The Spies of Warsaw

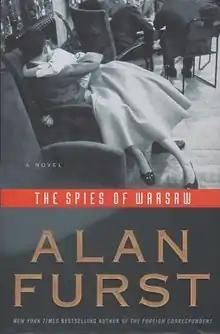
First edition (publ. Random House)

The Spies of Warsaw is a 2008 novel by Alan Furst set in the years shortly before World War 2 and deals with espionage in Poland as various nations compete for influence and control over the nation's future. The story starts in October 1937 and ends in May 1938, with a one paragraph description outlining the future of two lead characters.